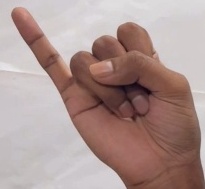
ASL sign: J